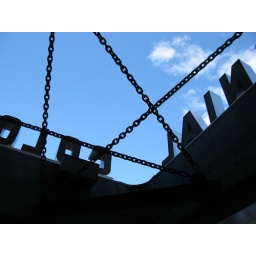
View from beneath the Keene movie theater sign